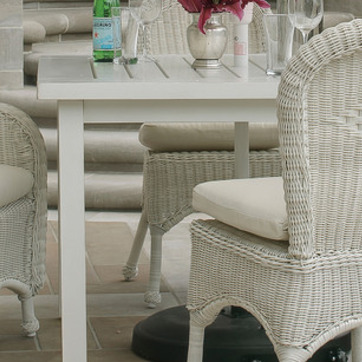
Material: other